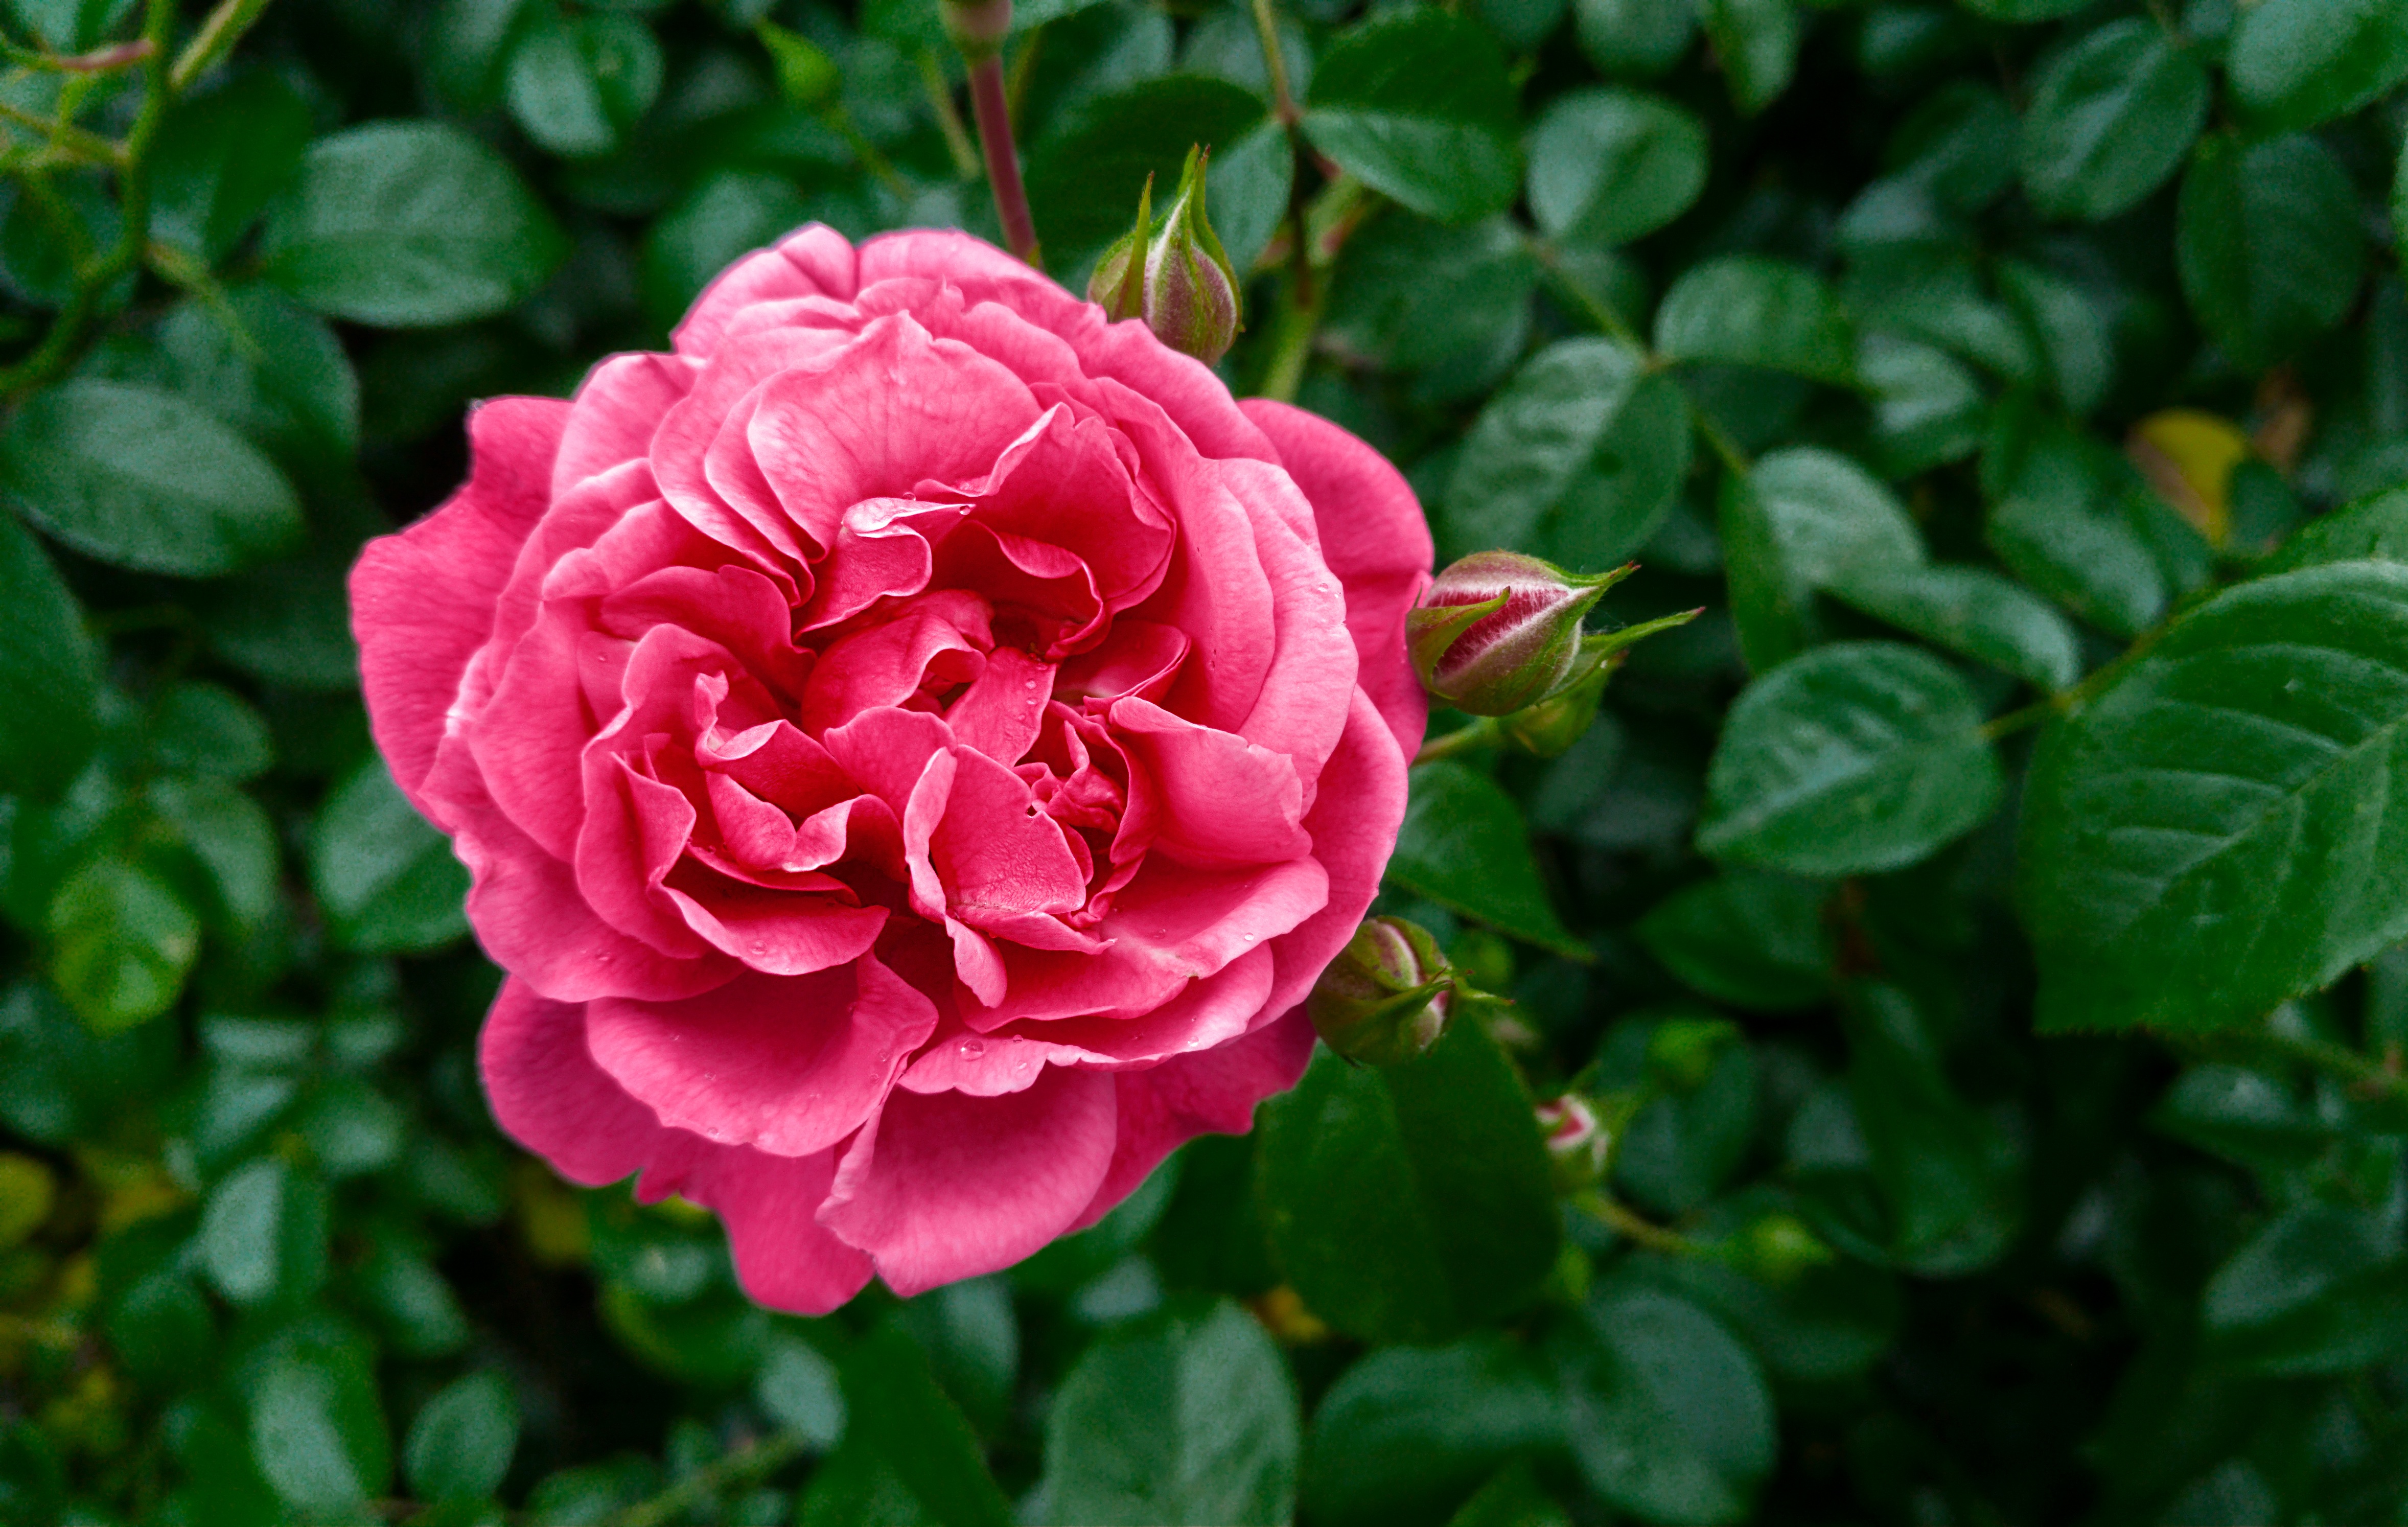
plant, flower, petal, rose, macro, botany, pink, shrub, pink rose, rose petals, floribunda, rose flower, flowering plant, garden roses, rose family, petal of a rose, rosa rugosa, land plant, rosa centifolia, rose order, rosa gallica